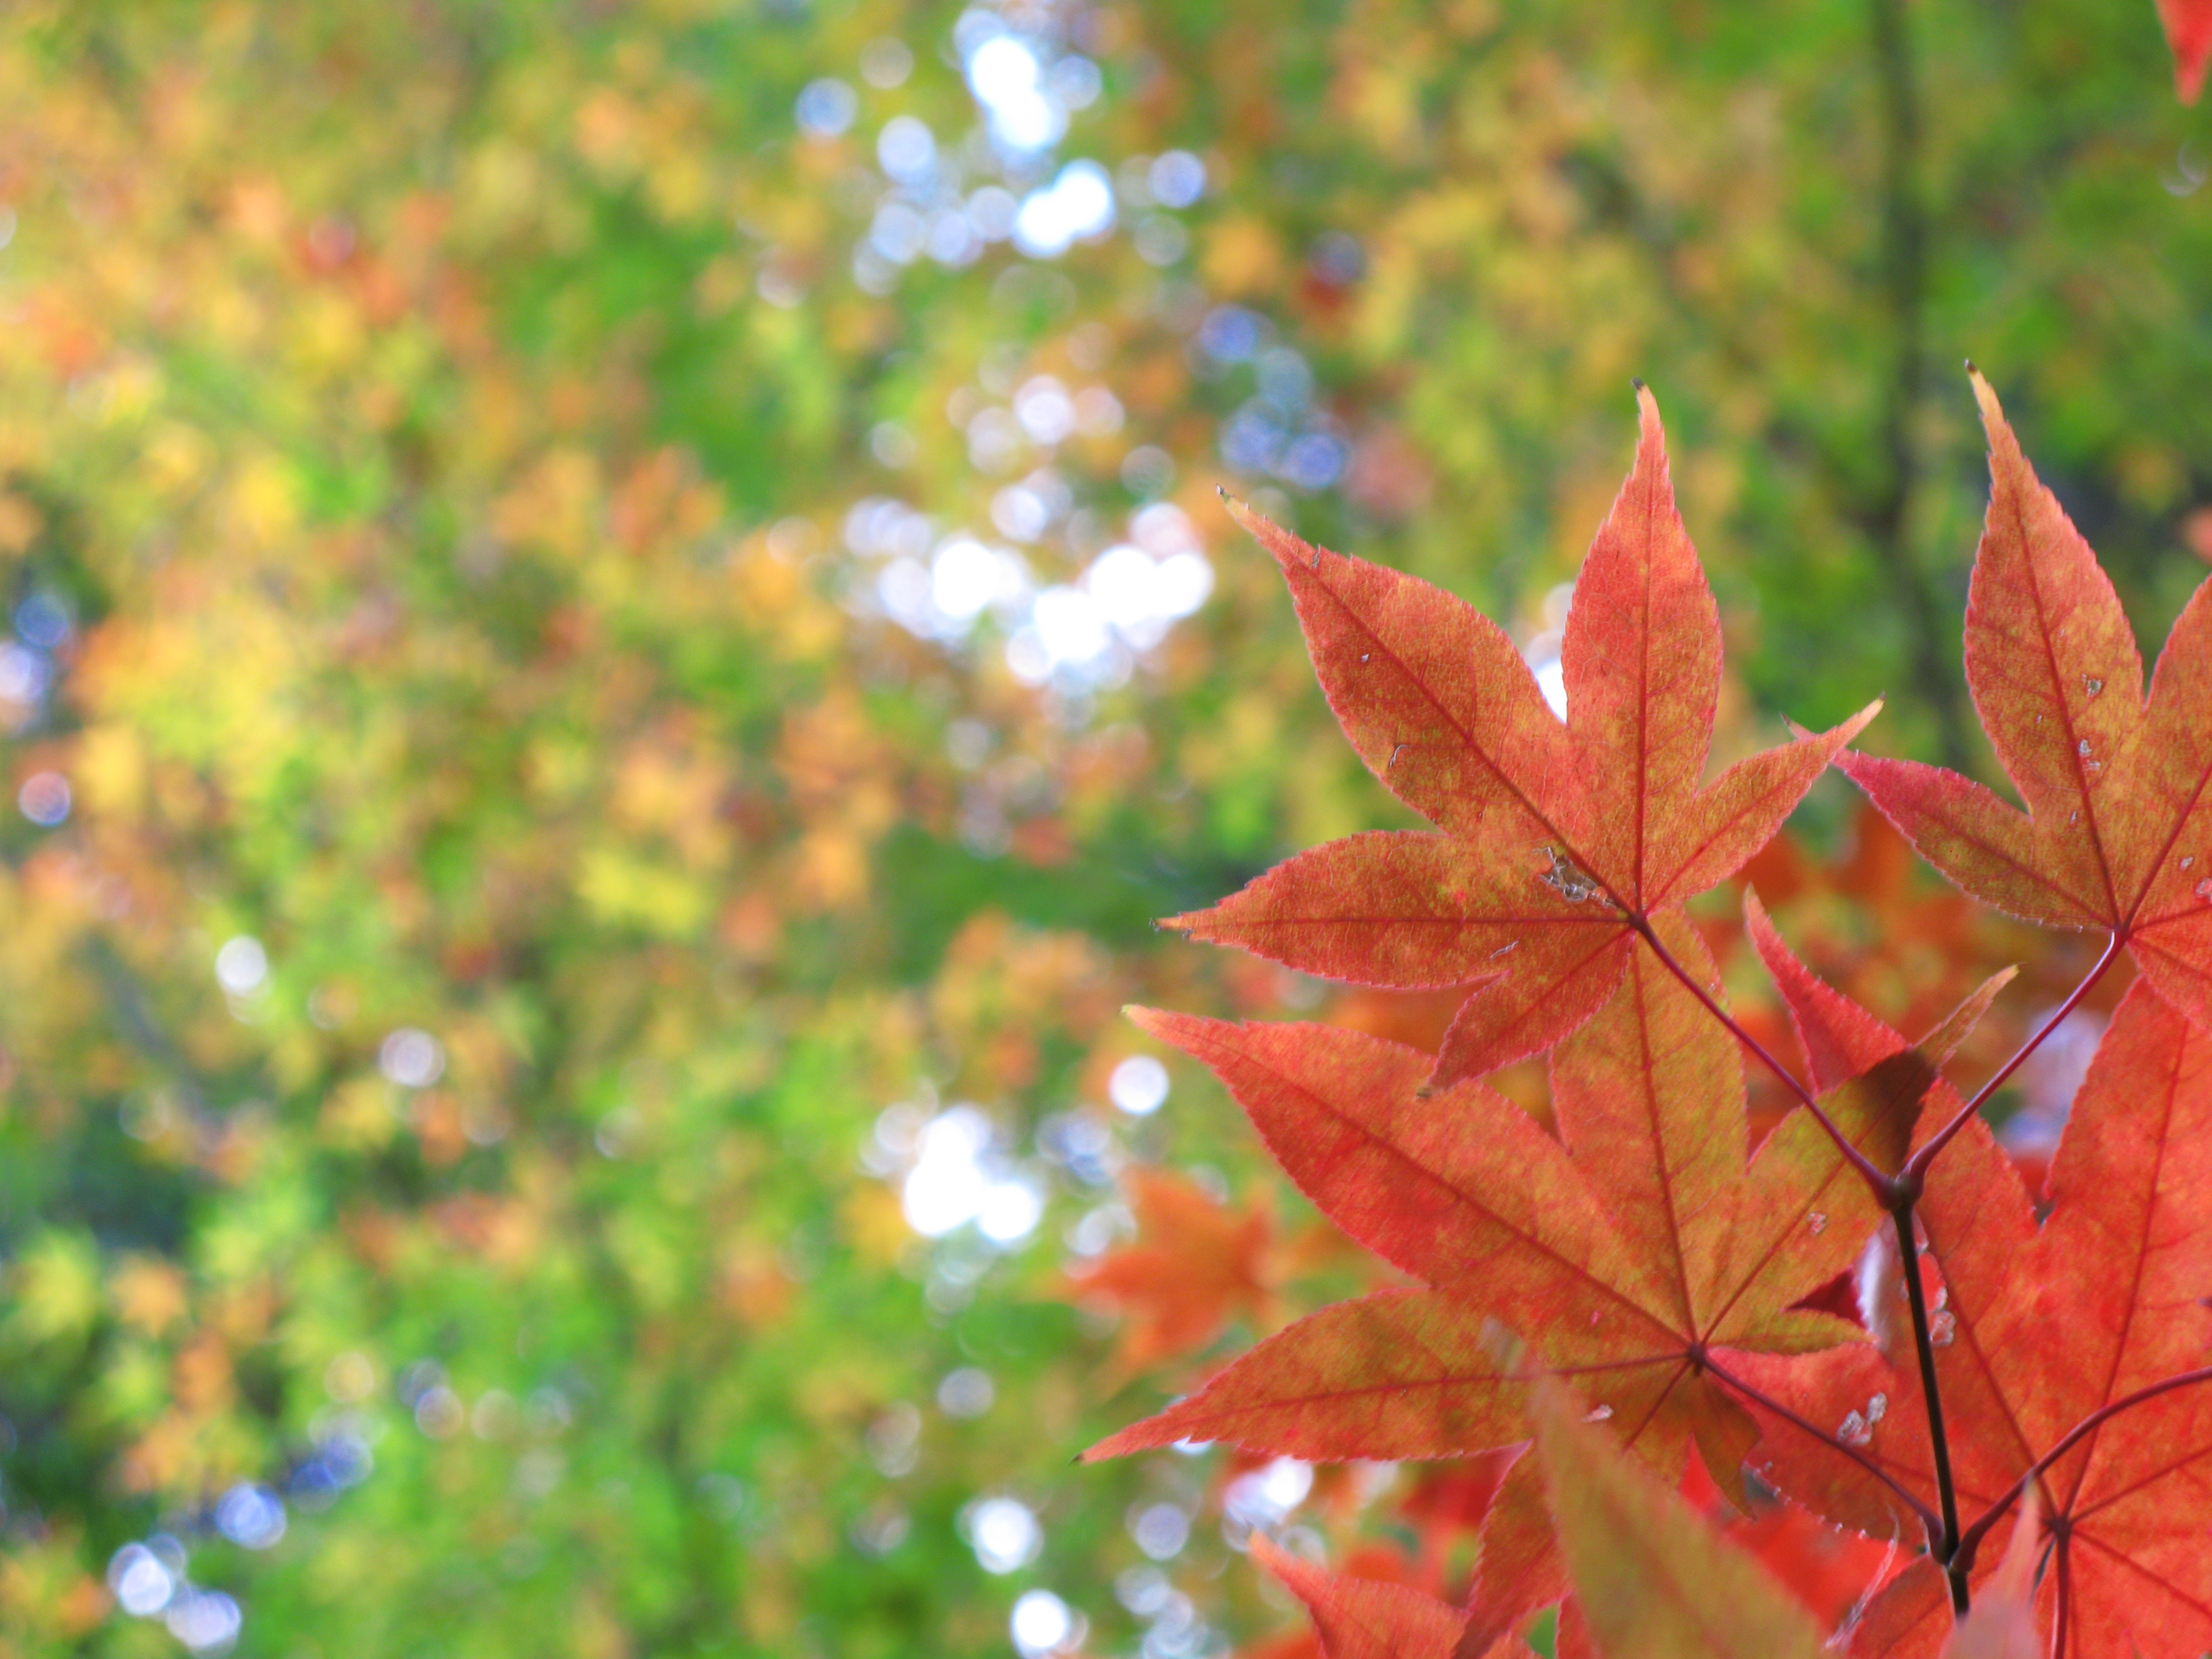
tree, nature, branch, plant, sunlight, leaf, flower, green, high, autumn, botany, flora, season, maple tree, maple leaf, leaves, shrub, deciduous, hires, hi, res, resolution, hondoji, g7, flowering plant, woody plant, land plant